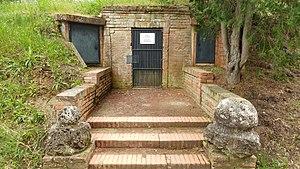
La Tomba della Scimmia est une tombe étrusque proche de la ville de Chiusi, dans la province de Sienne en Toscane, à la limite de l'Ombrie dans la nécropole de Poggio Renzo.